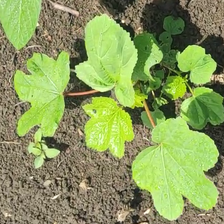
Weed species: Little_Mallow(Malva parviflora)